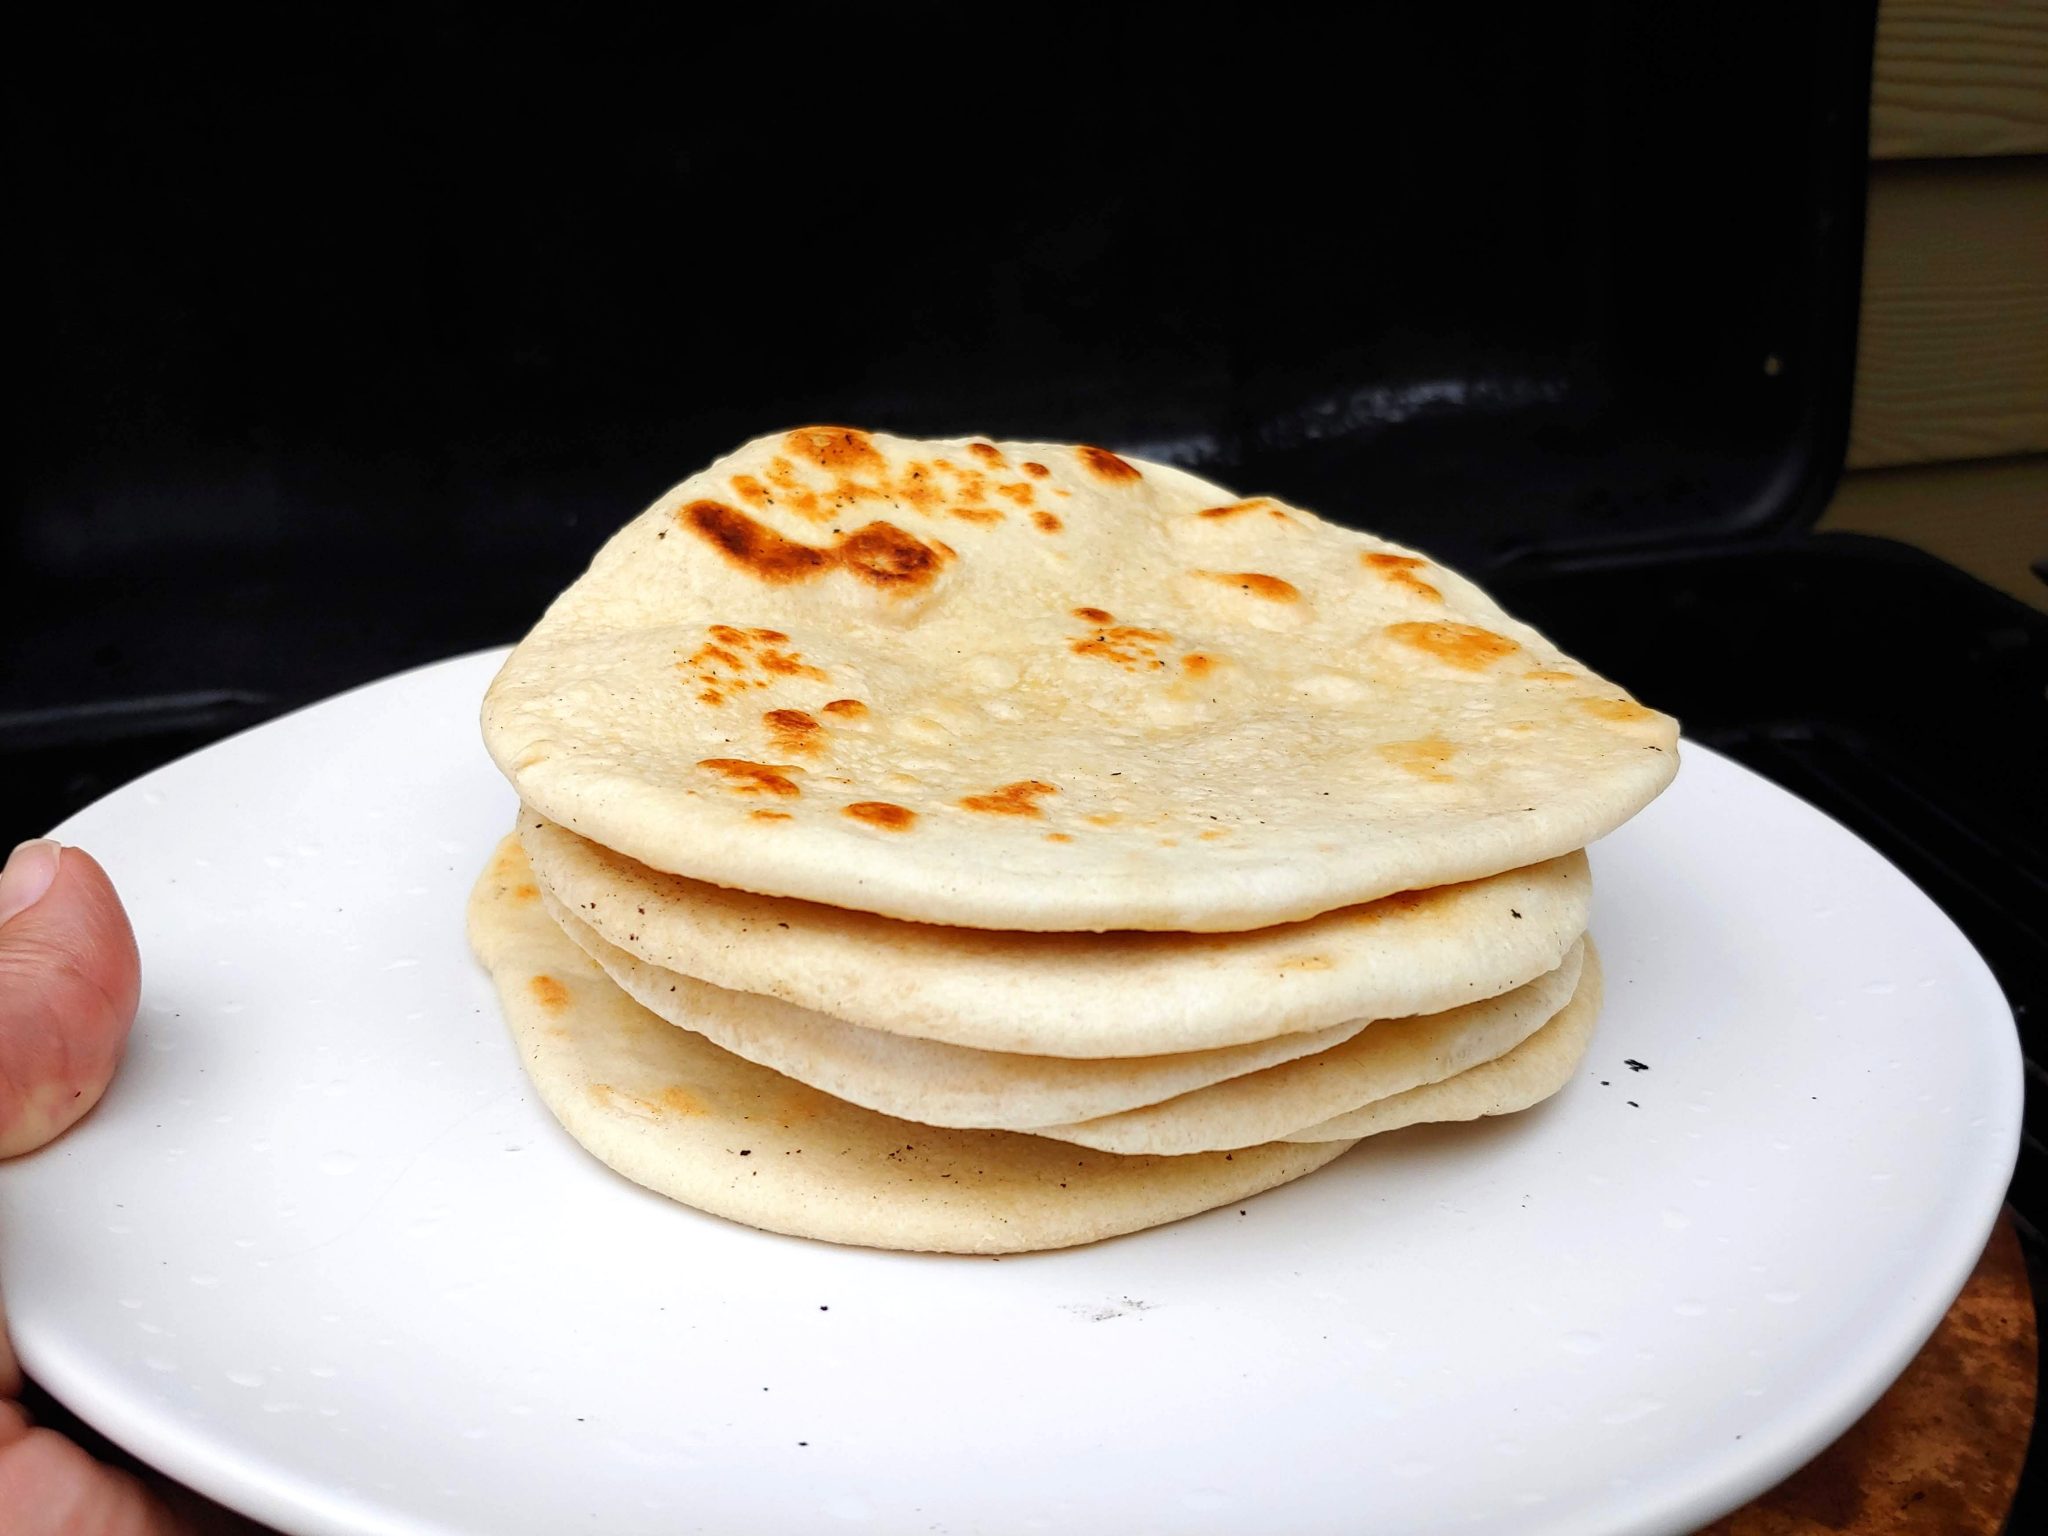
Dish: chapati